Raleigh E. Colston

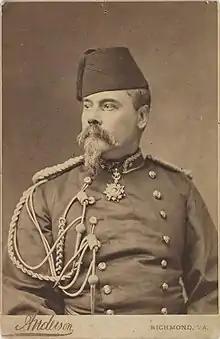
Colston in his Egyptian Army uniform

Colston established a pair of military schools, including one in Wilmington, North Carolina. The first school failed and the second proved only a modest success. At this time, his wife suffered a mental breakdown and was confined to an asylum.